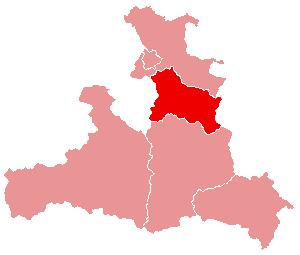
Bezirk Hallein
Tennengau / Distrikt Hallein i delstaten Salzburg
Bezirk Hallein er et distrikt i delstaten Salzburg i Østrig. Bezirk Hallein kaldes også ved sit gamle navn Tennengau, og de to navne anvendes synonymt. Distriktet ligger i den nordlige del af delstaten mellem distrikterne Salzburg-Umgebung og St. Johann im Pongau.